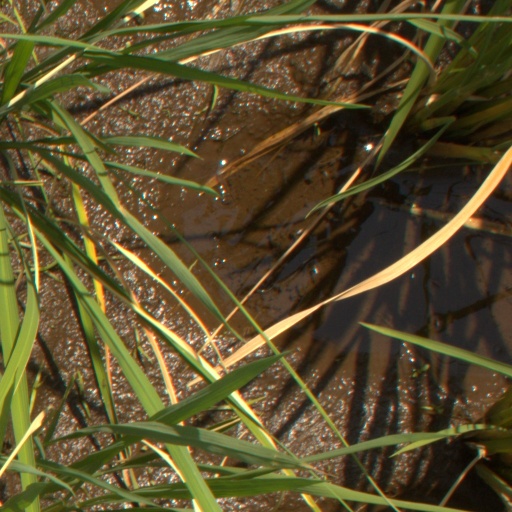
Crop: rice